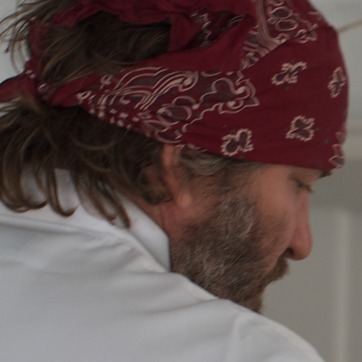
Material: skin